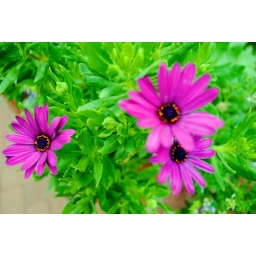
Flowers in a field of green